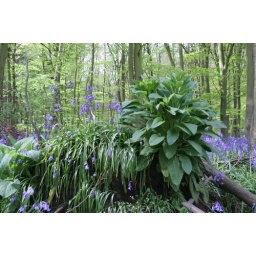
plant growing in the root soil of a fallen tree